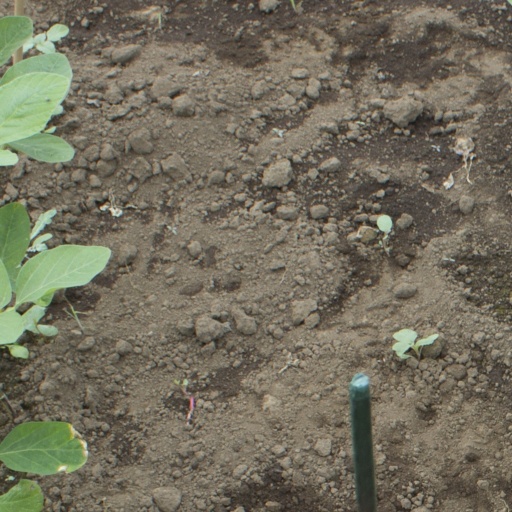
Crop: soybean